Dandelion (2014 film)

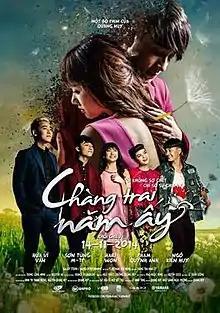
Theatrical release poster

Dandelion is a 2014 Vietnamese romantic comedy film directed by Nguyễn Quang Huy, starring Sơn Tùng M-TP, Hari Won, Phạm Quỳnh Anh, Ngô Kiến Huy, Hứa Vĩ Văn. The film's screenplay is based on the book "Bắt đầu từ một kết thúc", an autobiography about the life of the ill-fated singer Wanbi Tuấn Anh.